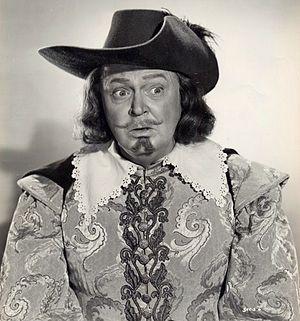
Don Beddoe est un acteur américain, de son nom complet Donald Theophilus Beddoe, né le 1ᵉʳ juillet 1903 à Pittsburgh, mort le 19 janvier 1991 à Laguna Hills.